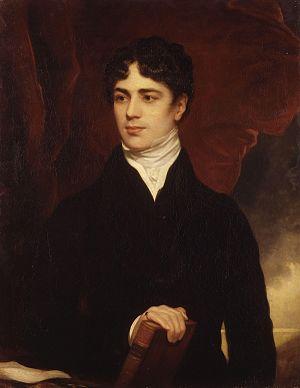
Les municipalités locales sont des entités administratives assurant la gestion territoriale des collectivités publiques qui sont établies en un lieu déterminé et qui y jouissent d'un pouvoir de juridiction et réglementation dévolu par le gouvernement du Québec. En date d'avril 2020, 1 108 municipalités locales sont constituées sur le territoire québécois. Toute partie du territoire québécois qui n'est pas celui d'une municipalité locale est un territoire non organisé ou une réserve indienne.
La province du Bas-Canada est une colonie de l'Amérique du Nord britannique qui exista de 1791 à 1841. La colonie est créée par l'Acte constitutionnel adopté par le Parlement britannique qui divise le territoire appelé jusqu'en 1791 Province de Québec en deux entités : le Bas et le Haut-Canada en réponse à la Guerre d'indépendance des États-Unis.
John George Lambton, 1ᵉʳ comte de Durham, née le 12 avril 1792 à Londres et mort le 28 juillet 1840 à Cowes, mieux connu à ce titre sous le nom de Lord Durham dans l'histoire canadienne, est un homme politique et administrateur colonial britannique. Membre radical du Parti whig, il joue un rôle important dans les gouvernements Grey et Melbourne. Nommé gouverneur général de l'Amérique du Nord britannique à la suite des rébellions dans les colonies du Canada, il est l'auteur de l'important et controversé rapport Durham.